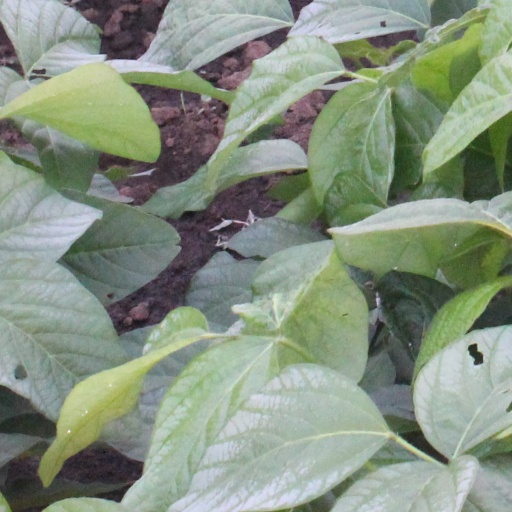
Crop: soybean